The History of Mexico (mural)

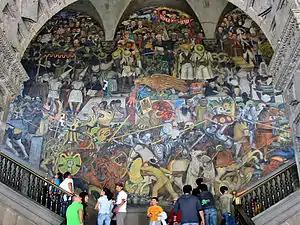
"The History of Mexico"

The west wall forms the central part of the mural and summarizes the history of Mexico as a series of conflicts, rebellions, and revolution against oppression. Common Mexicans and Indians revolt against the Spanish, French, and various dictators, especially Porfirio Diaz.